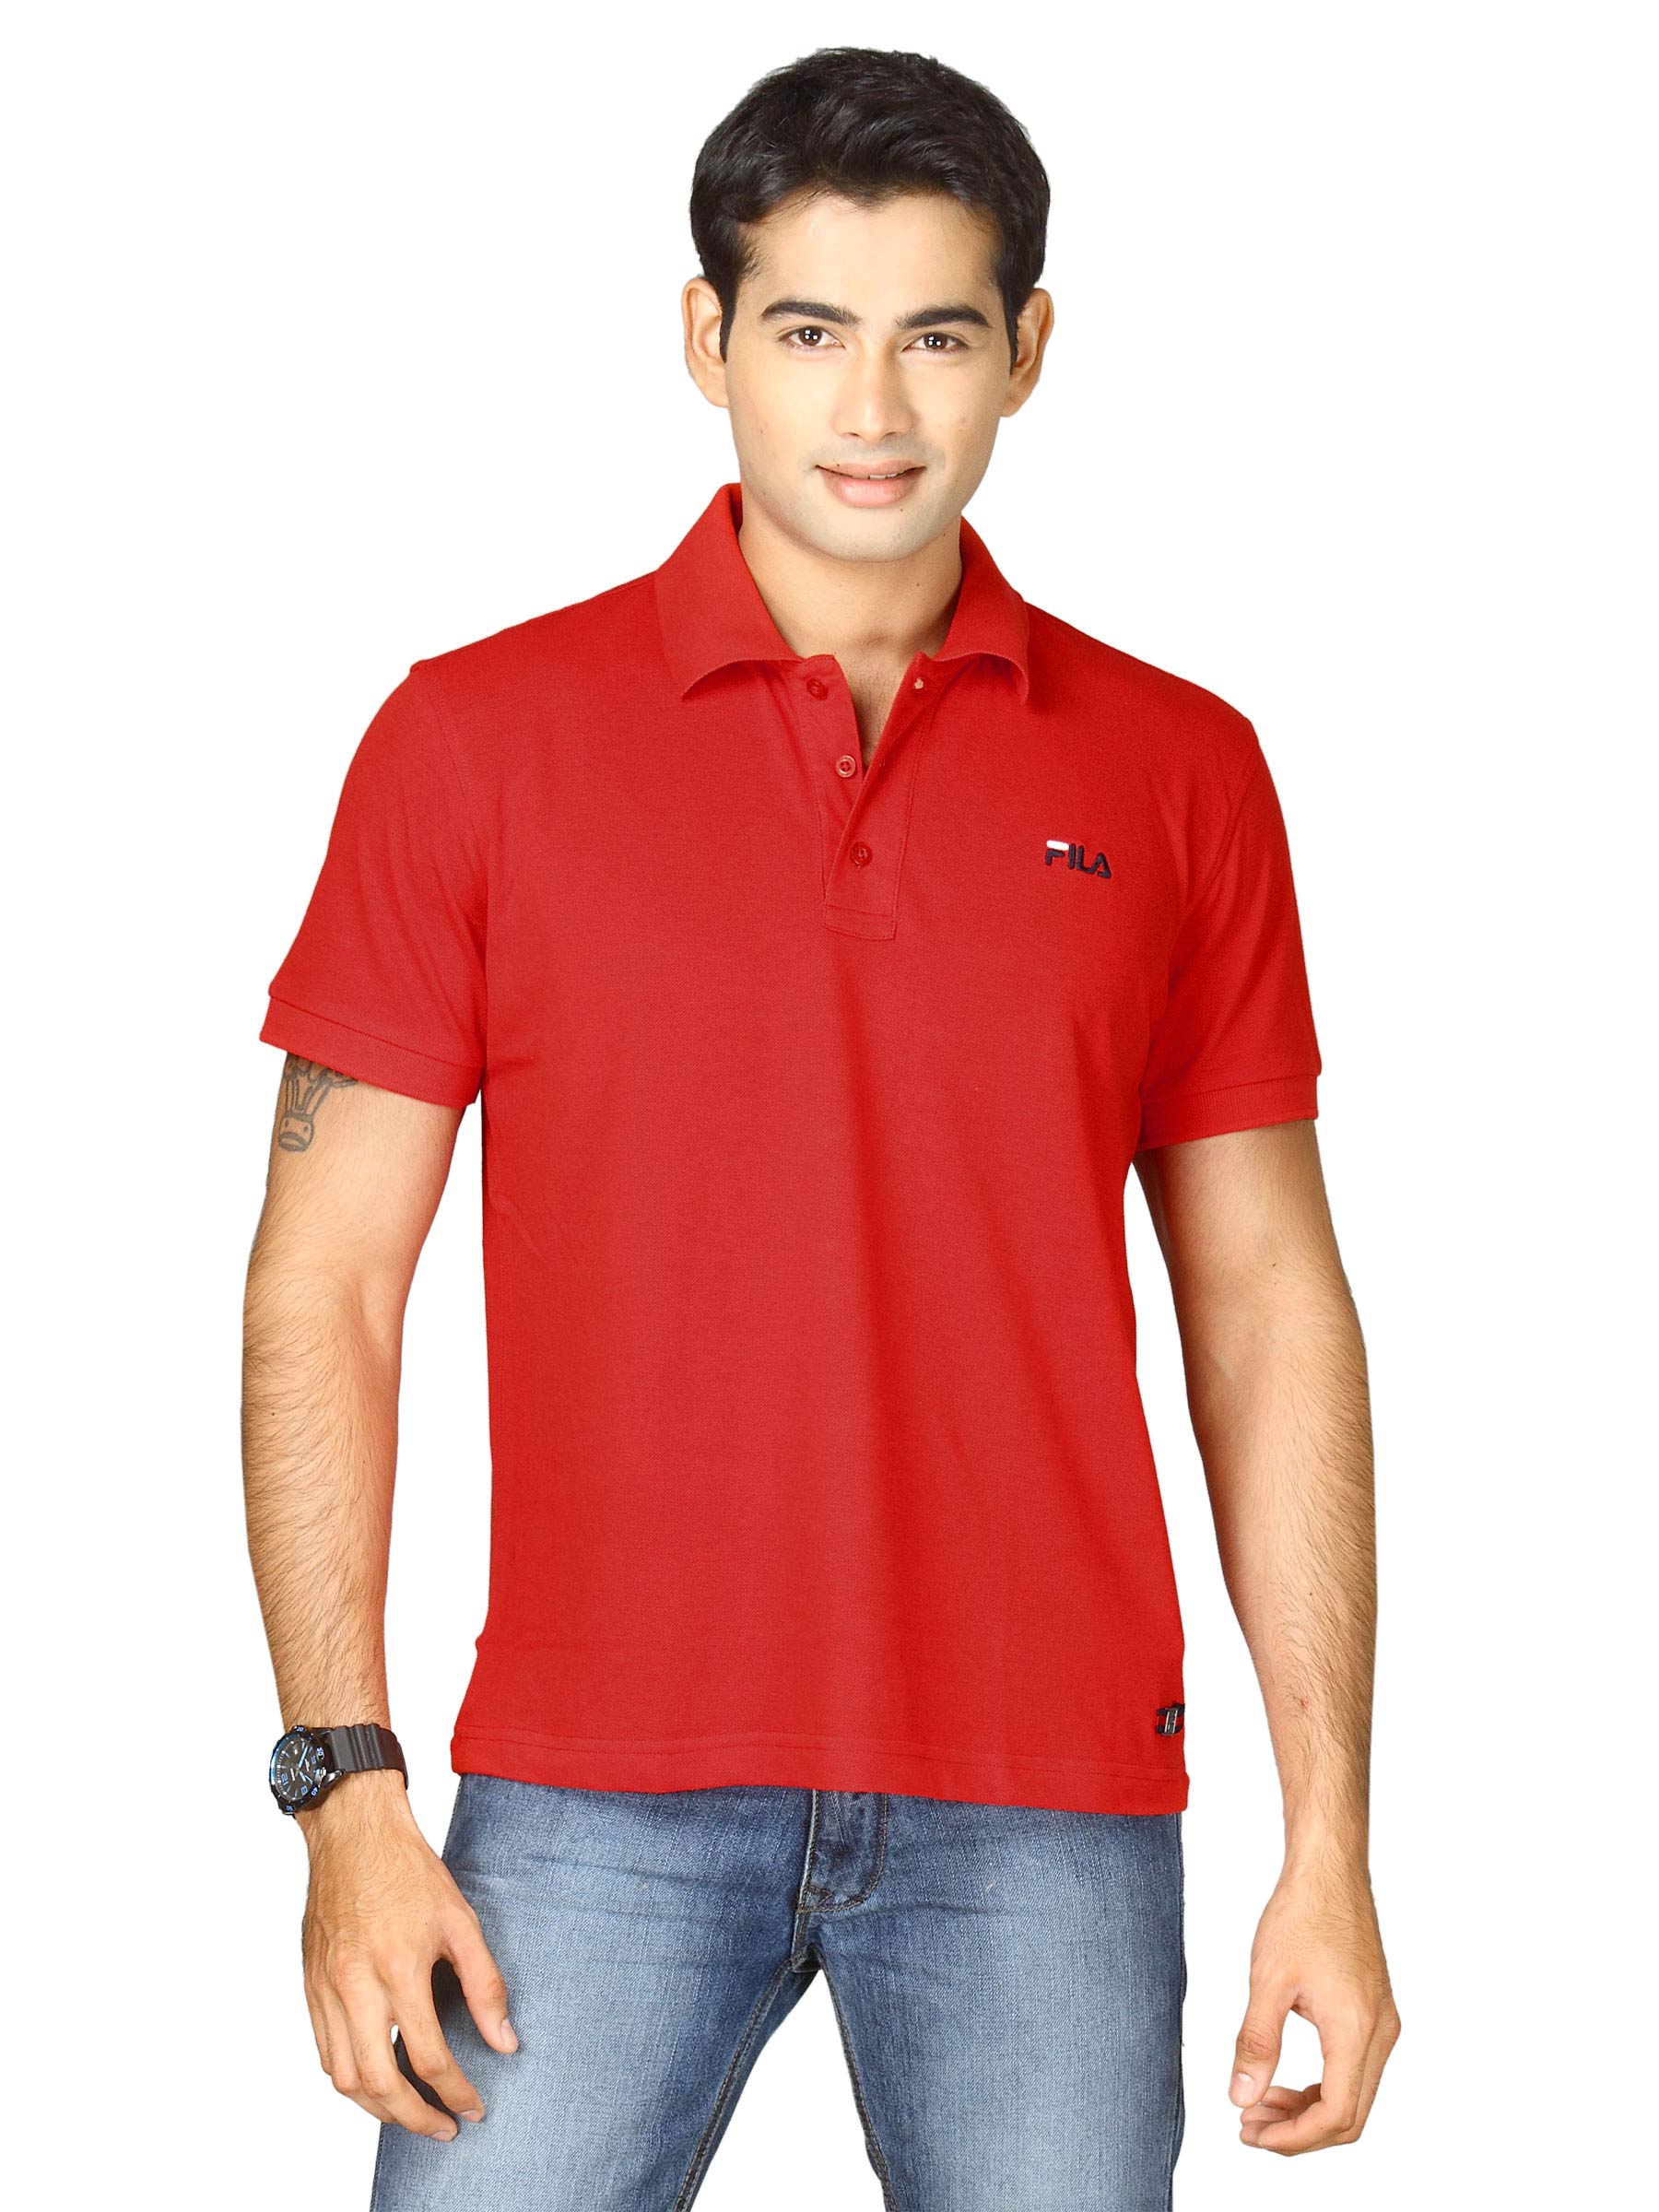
Fila Men's Core Pique Polo Red T-shirt
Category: Apparel / Topwear / Tshirts
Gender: Men
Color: Red
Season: Fall 2011
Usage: Sports